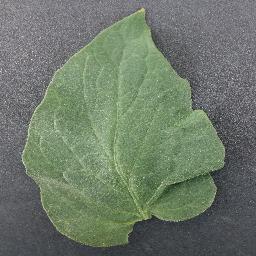
Label: Tomato___healthy